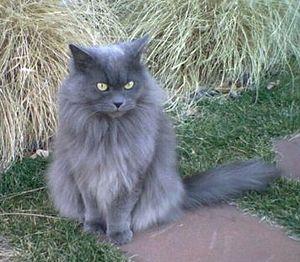
Edward le Conquérant est une nouvelle écrite par le Britannique Roald Dahl publiée pour la première fois dans le numéro du 31 octobre 1953 du magazine américain The New Yorker. La nouvelle, qui aborde les thèmes de la réincarnation et de la folie, est publiée en 1960 dans le recueil Kiss Kiss.